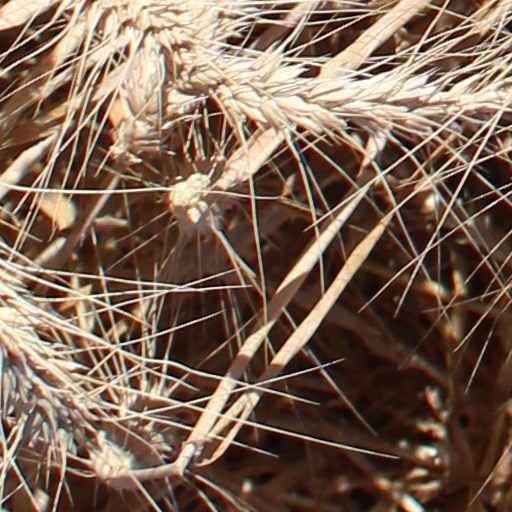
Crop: wheat